Olive Diefenbaker

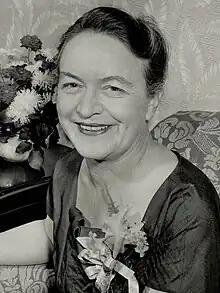
Diefenbaker in 1957

Olive Evangeline Diefenbaker ( Freeman; April 14, 1902 – December 22, 1976) was the second wife of John Diefenbaker, the 13th Prime Minister of Canada. Diefenbaker proposed to her in Paddockwood, Saskatchewan, while she was a school teacher, and they were married on December 8, 1953. They had no children together, but they raised a daughter from her previous marriage to Toronto solicitor Harry Palmer, who died less than three years after the birth of the child. On her husband's death in 1979, her remains, buried in 1976 in Ottawa, were reburied in Saskatoon in 1979.